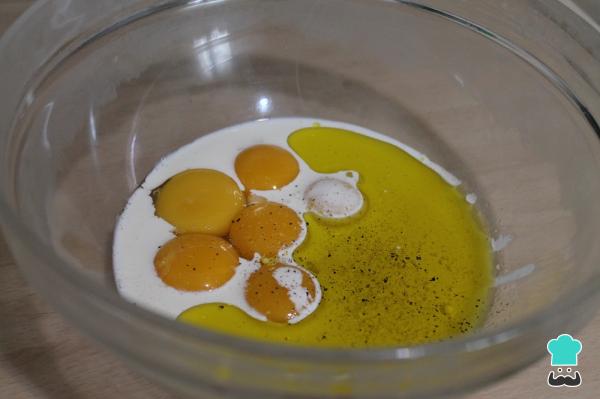
Separamos las yemas de las claras de huevo y poner en un bol amplio las yemas junto con las cucharadas de nata y de aceite de oliva. Añadimos un poco de sal y pimienta negra recién molida y batimos con un batidor manual.